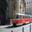
Label: streetcar